Sandie Rinaldo

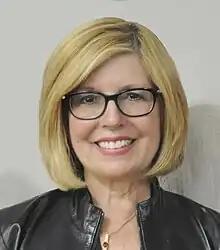

Sandra Rinaldo, née Brycks (born 16 January 1950) is a Canadian television journalist and anchor for CTV News.